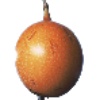
Label: images